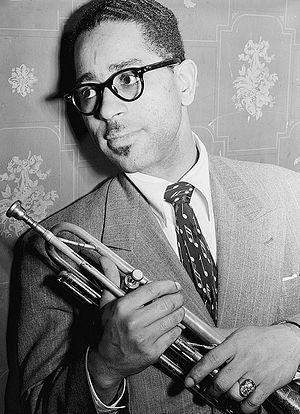
Portrait de Dizzy Gillespie au Famous Door de New York (N.Y.), en juin 1946.
Le musée institut du Jazz de Gênes est un musée du jazz et du blues de l'an 2000, du Palazzo Ducale de Gênes, en Ligurie en Italie.
John Birks Gillespie dit Dizzy Gillespie, né à Cheraw le 21 octobre 1917 et mort le 6 janvier 1993 à Englewood, est un trompettiste, auteur-compositeur-interprète et chef d'orchestre de jazz américain.
Bebop est un standard de jazz bebop de référence, improvisé par les trompettiste et saxophonistes de jazz américain Dizzy Gillespie, Stan Getz, et Sonny Stitt, enregistré le 16 octobre 1956 chez Radio Recorders d'Hollywood à Los Angeles aux États-Unis, pour leur album For Musicians Only de 1958.
The Cool World est un film biographique américain écrit et réalisé par Shirley Clarke et sorti en 1963 et dont le scénario est tiré du roman éponyme publié en 1959 de Warren Miller et la pièce de Robert Rossen.
Manteca est un standard de jazz composé en 1947 par Dizzy Gillespie et Chano Pozo, et arrangé par Gil Fuller. Ce grand succès fondateur du jazz afro-cubain est considéré comme une révolution musicale de l'époque, et un des plus importants succès de Dizzy Gillespie.